List of Most Played Juke Box Folk Records number ones of 1946

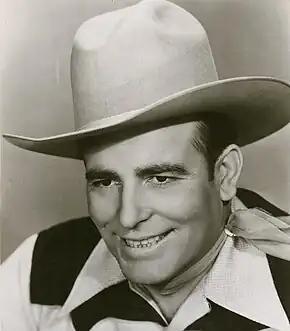
A man smiling broadly while wearing a cowboy hat

From 1944 until 1957, "Billboard" magazine published a chart that ranked the top-performing country music songs in the United States, based on the number of times a song had been played in jukeboxes; until 1948 it was the magazine's only country music chart. In 1946, nine different songs topped the chart, which was published under the title Most Played Juke Box Folk Records. The chart was compiled based on a survey of jukebox operators nationwide, and its methodology allowed for the possibility of records tying for a position. On several occasions during 1946 two or more songs tied for the number-one spot, including the issue of "Billboard" dated February 2, when four songs tied for the peak position. The Juke Box Folk chart is considered part of the lineage of the current Hot Country Songs chart, which was first published in 1958.